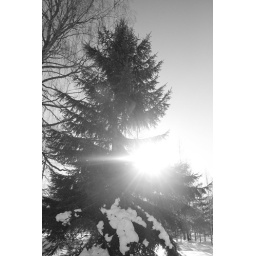
shot taken in the austrian mountains the sun shinning through the tree